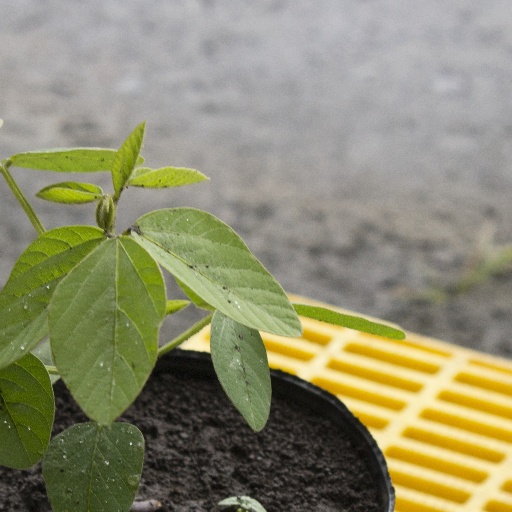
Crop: soybean